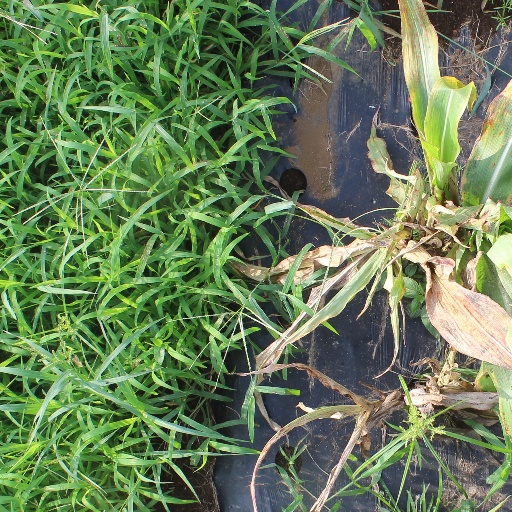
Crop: sorghum